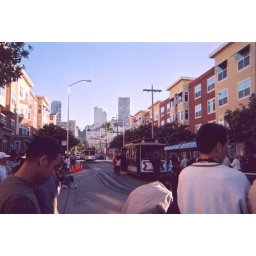
Cable car turnaround at the bottom of a hill in San Francisco